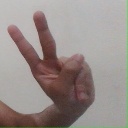
अक्षर: ऐ